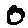
Label: 0